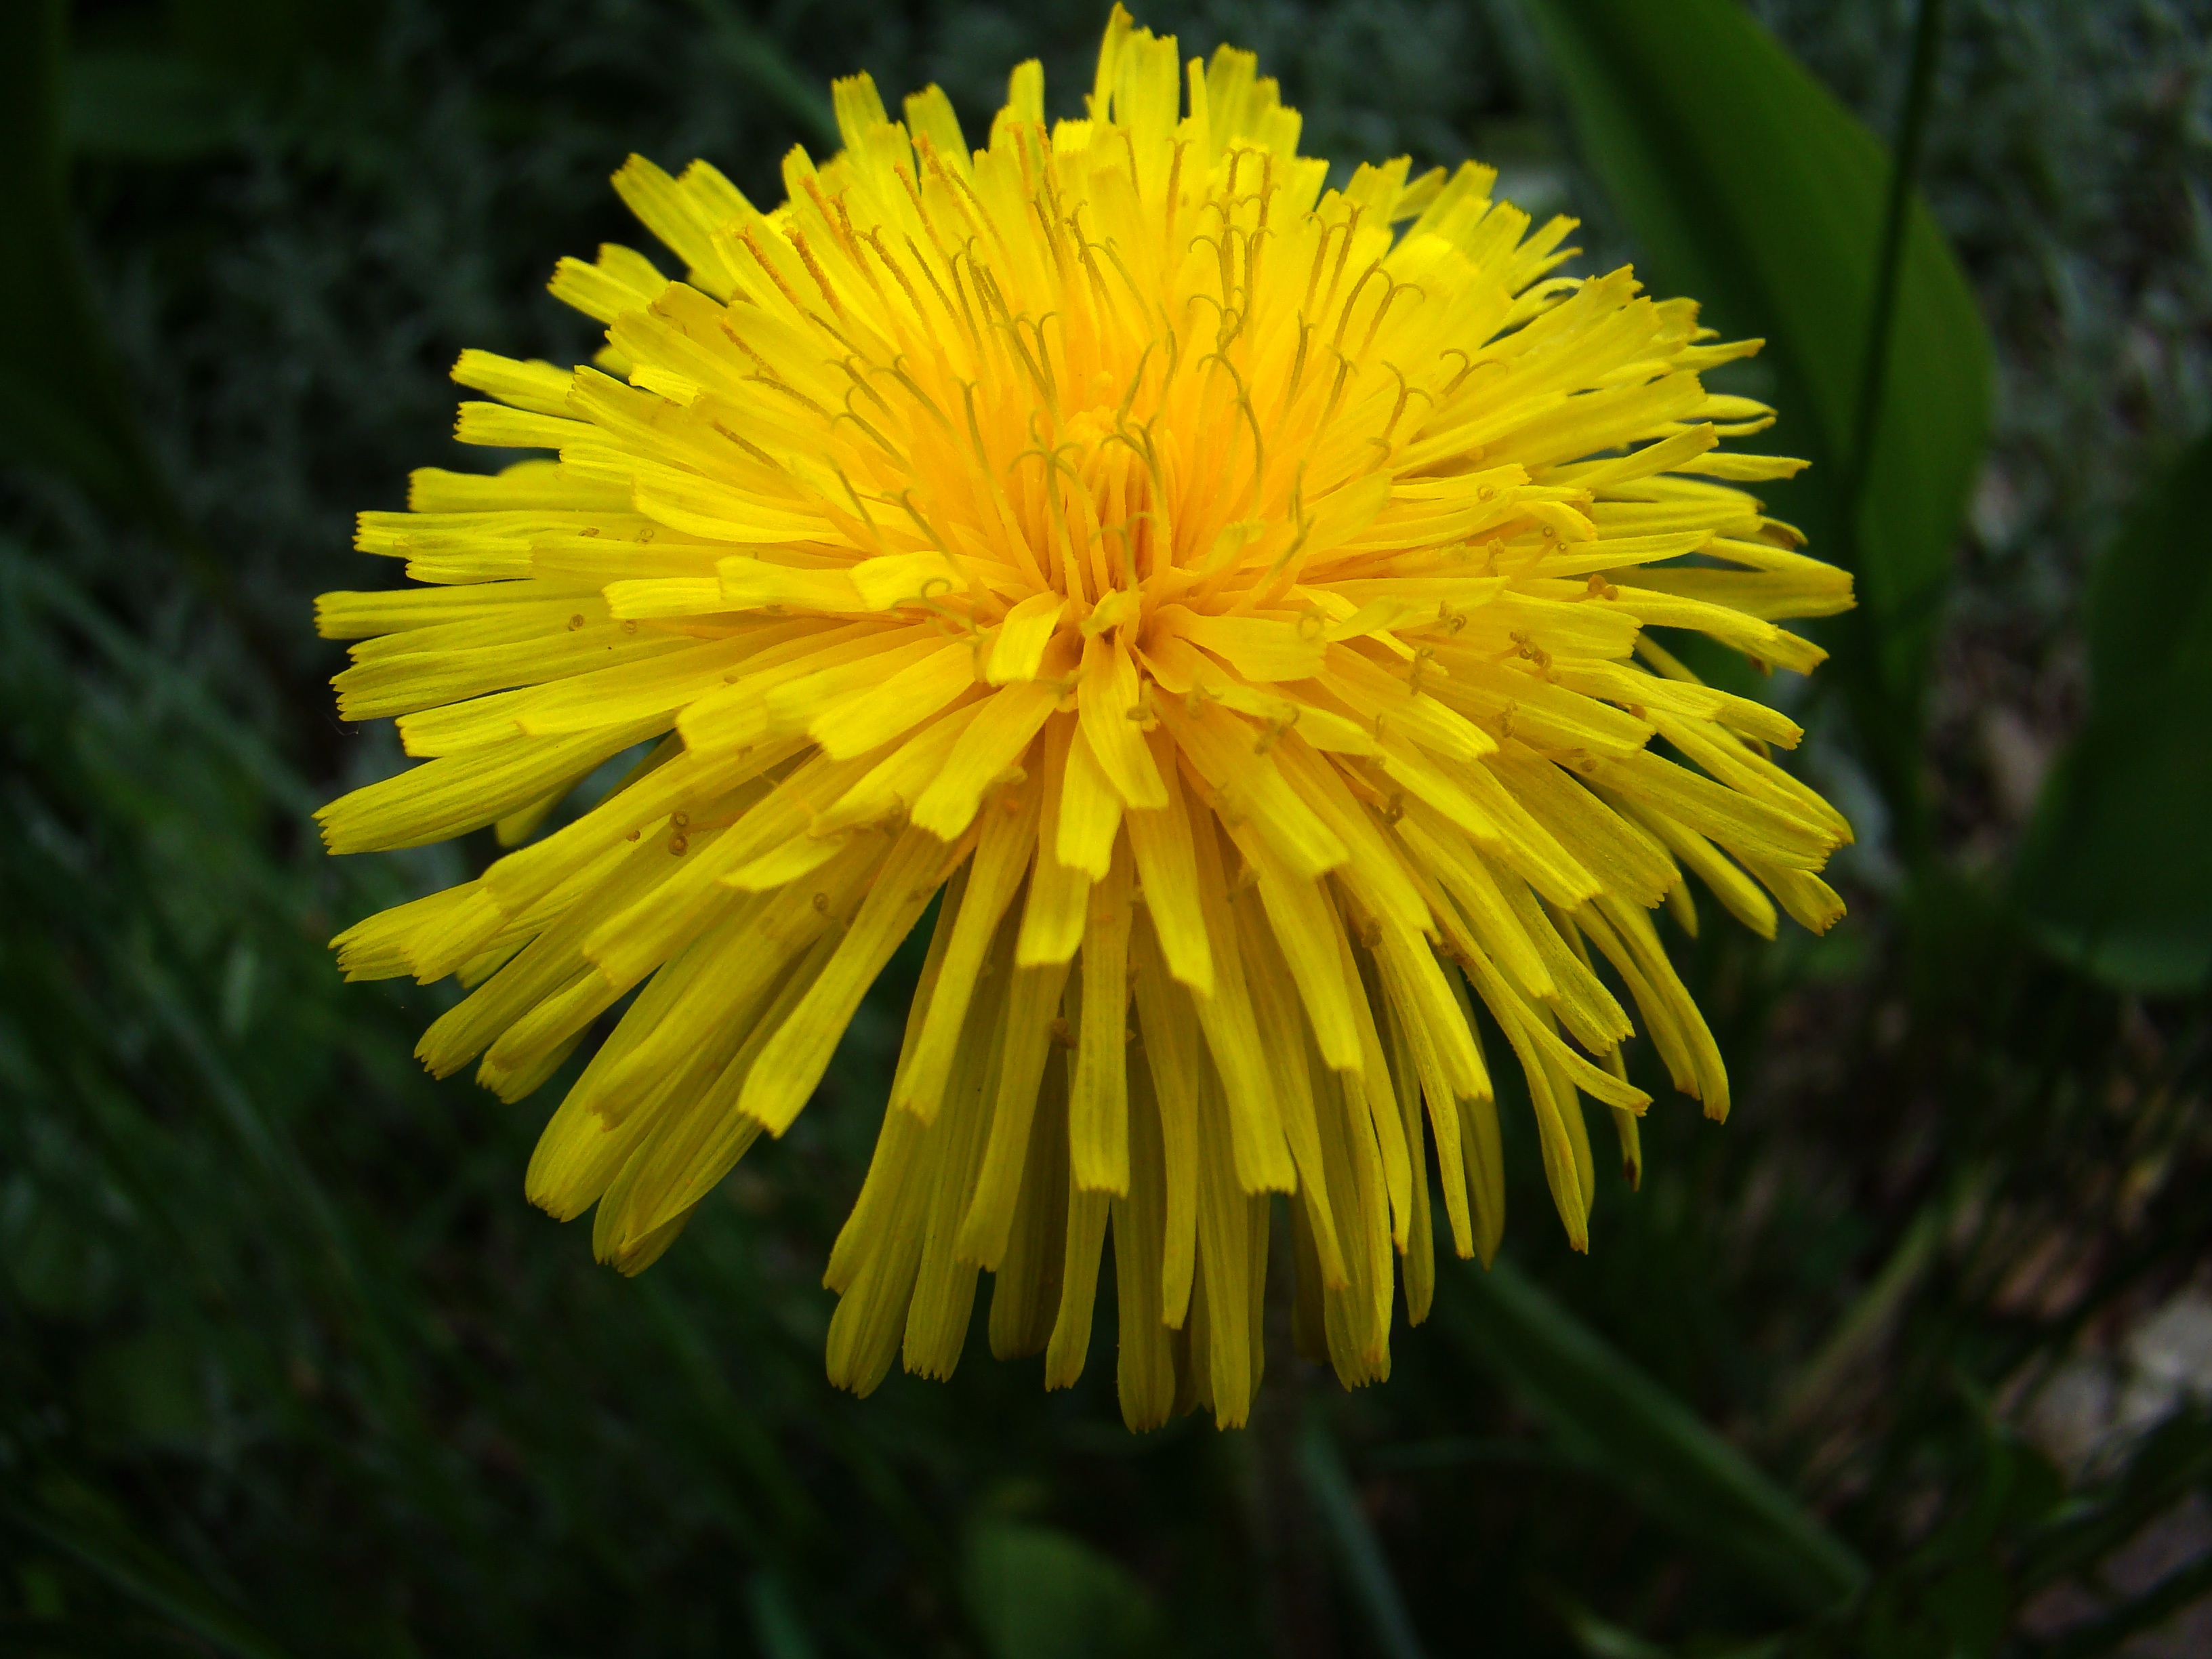
plant, dandelion, flower, petal, summer, herb, botany, yellow, flora, wildflower, weeds, macro photography, flowering plant, daisy family, plant stem, land plant